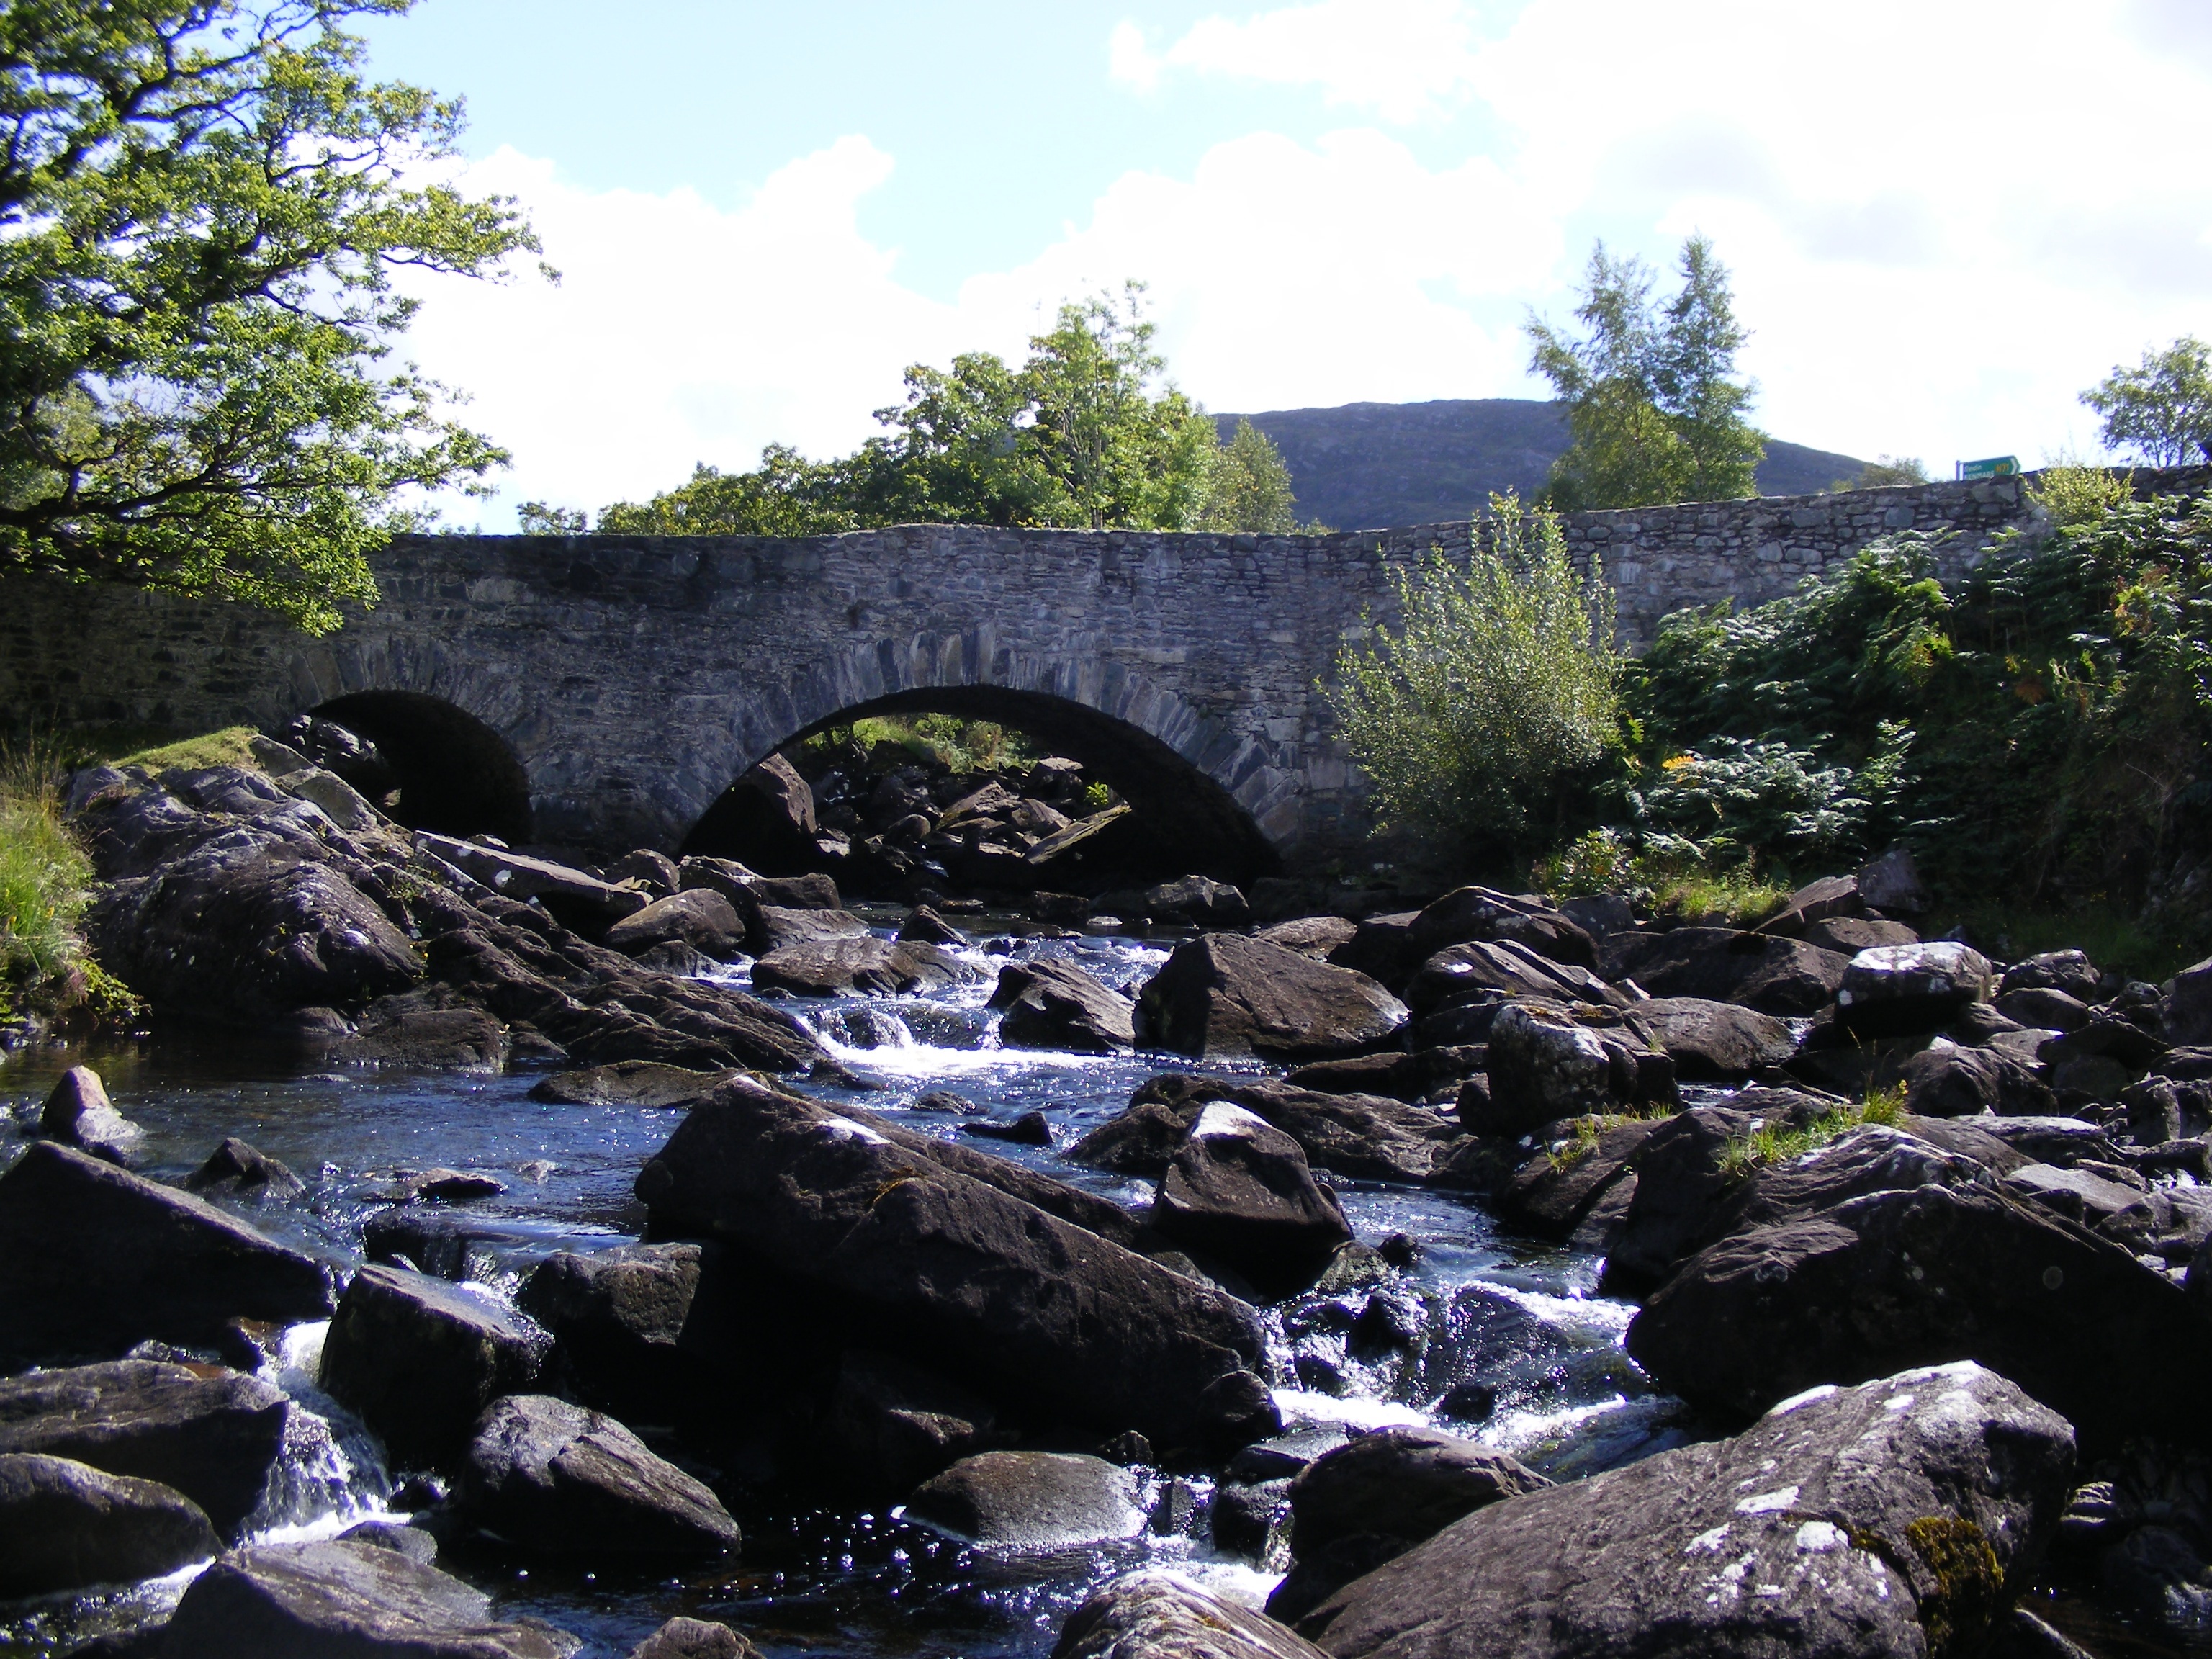
landscape, water, rock, waterfall, wilderness, bridge, river, stone, rustic, pond, stream, rapid, body of water, medieval, ireland, water feature, watercourse, landform